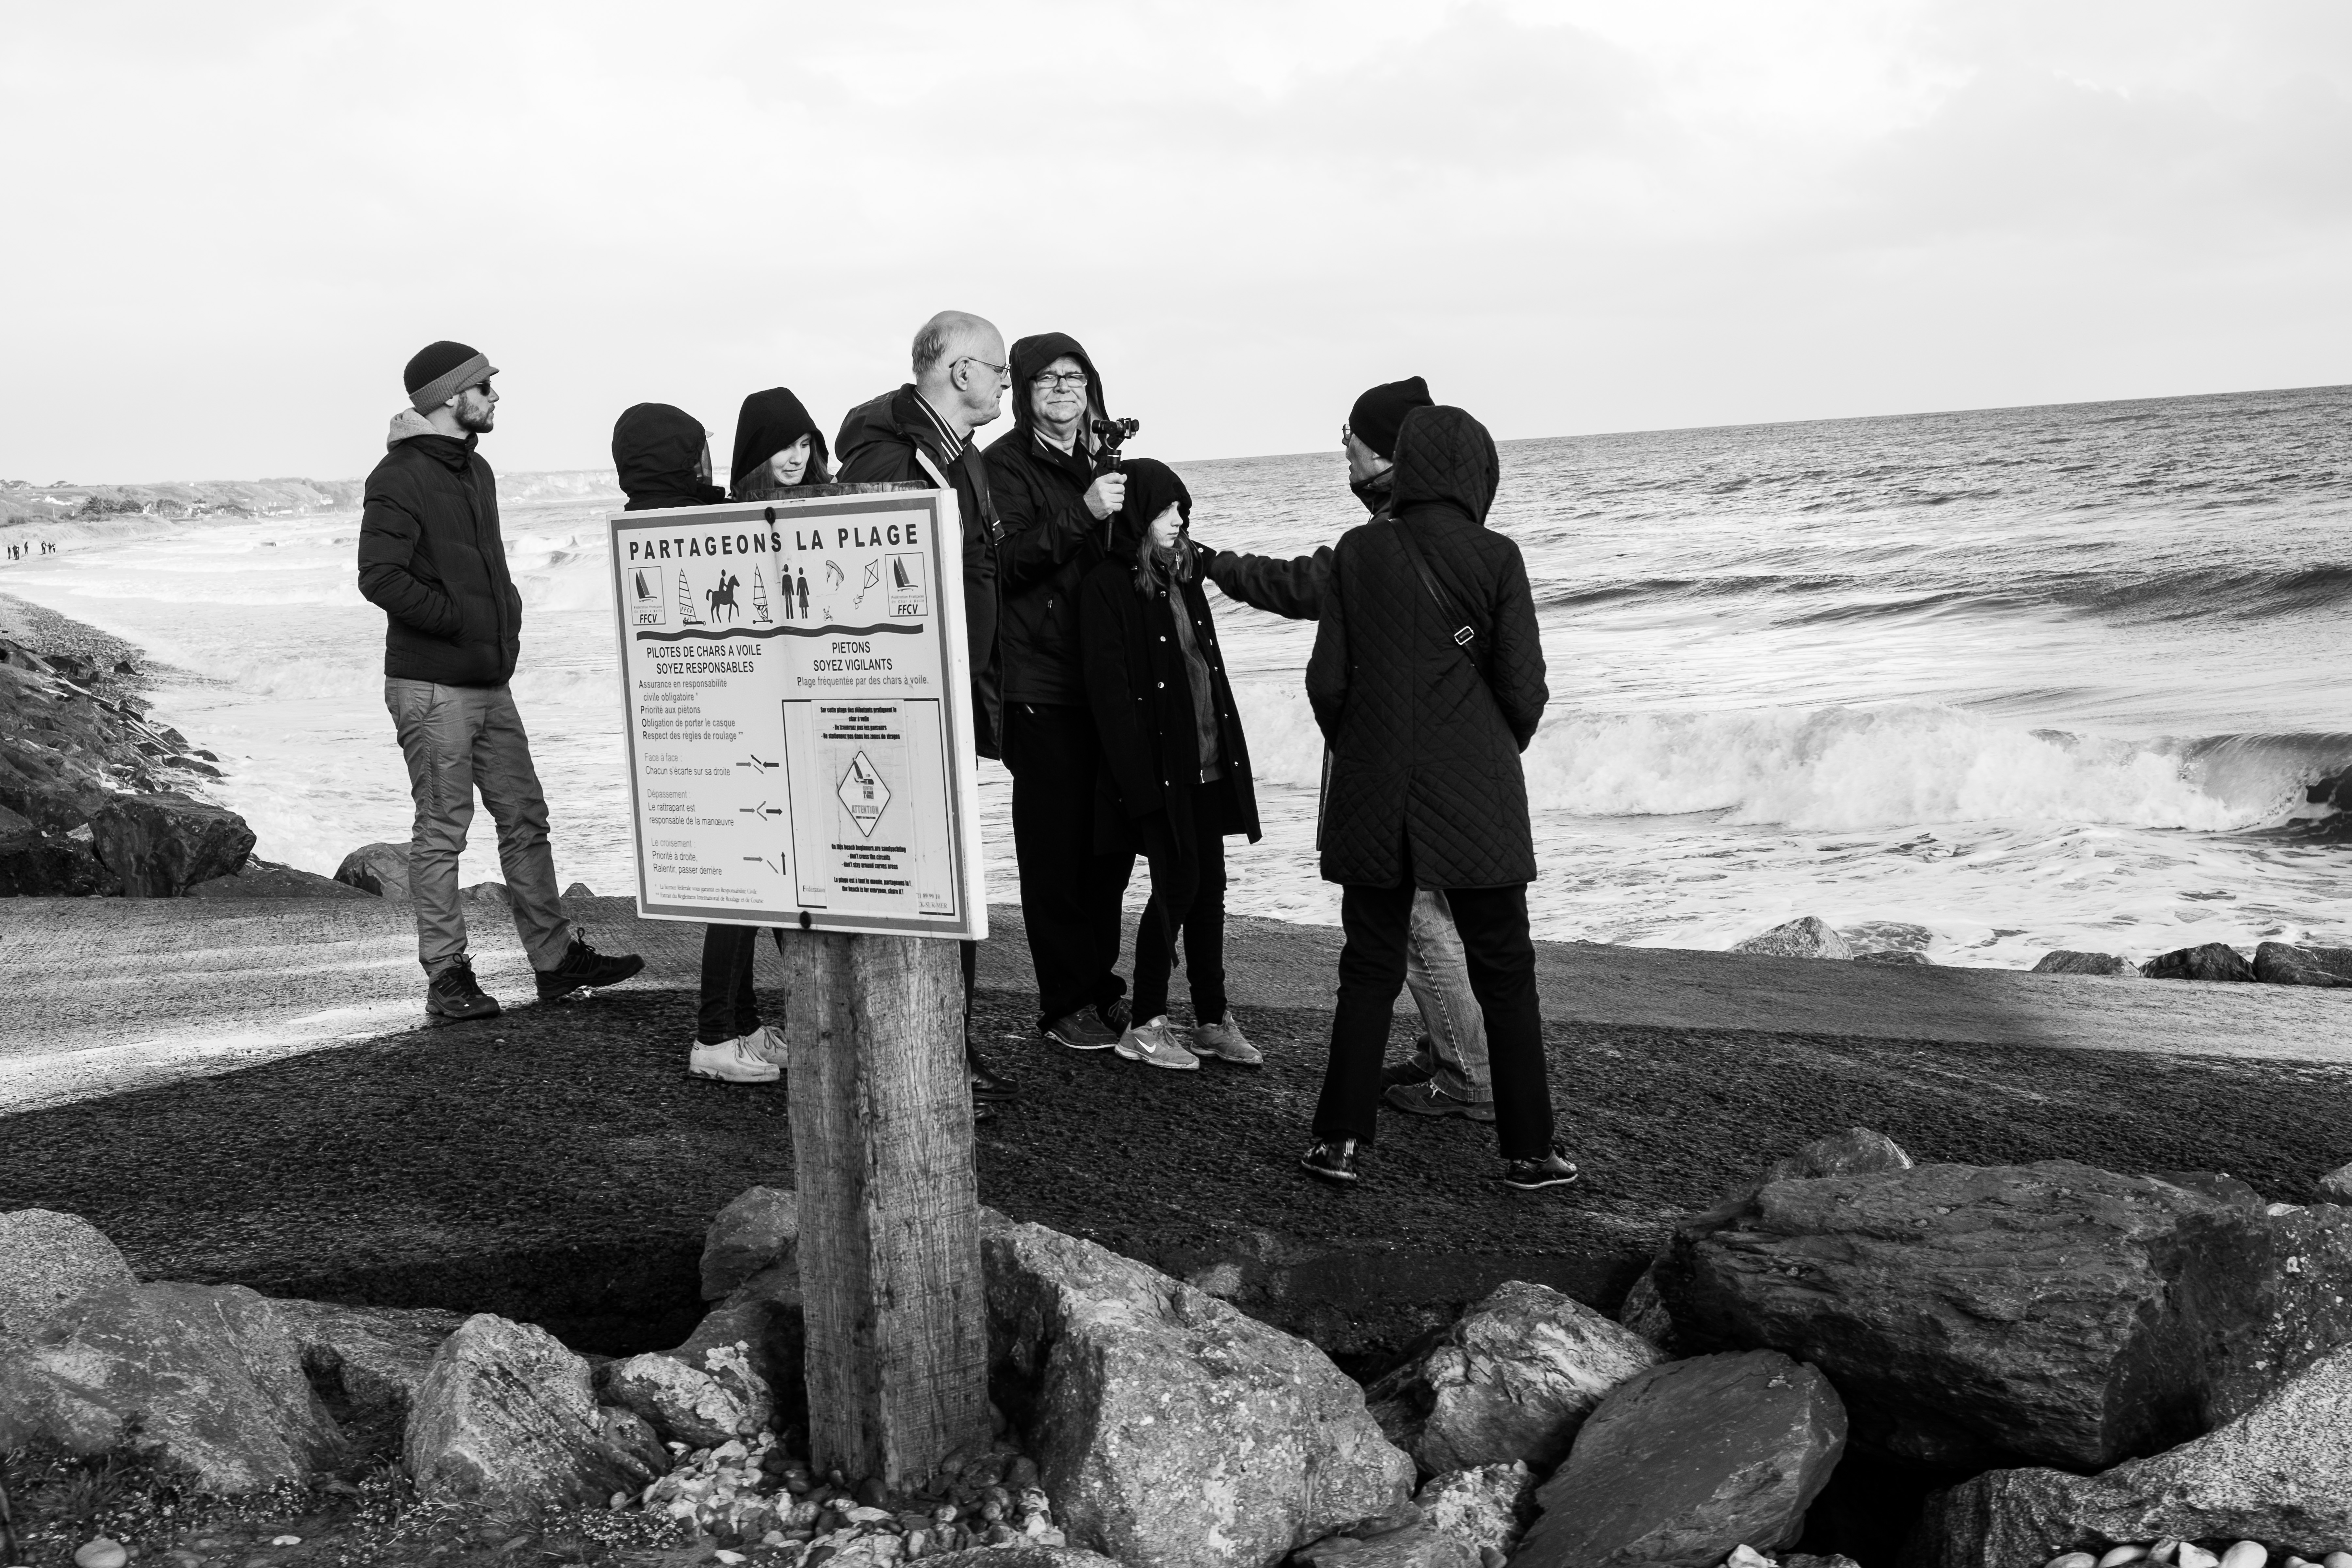
sea, coast, rock, black and white, people, photography, france, black, monochrome, photograph, normandy, image, fr, normandie, collevillesurmer, omahabeach, monochrome photography